She Wants Revenge (American Horror Story)

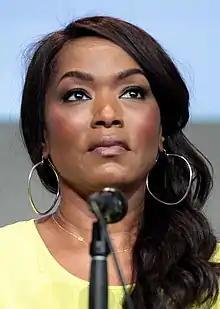
Reviewers criticized the under-utilization of Angela Bassett in the series as a whole and believed Ramona's storyline did not fit in the episode.

The episode received mixed to positive reviews, earning a 64% approval rating based on 14 reviews, with an average score of 6.6/10, on review aggregator Rotten Tomatoes. The critical consensus reads: "Angela Bassett shines as Ramona Royale in "She Wants Revenge," but her story arc feels forced this late in the season of "Hotel"." Alex Stedman from "Variety" believed that "the aptly titled "She Wants Revenge" moves the plot quickly in ways that few episodes before it have", complimenting the plotline as well as the upcoming expectations the episode enabled. Michael Calia from "The Wall Street Journal" commented that "[a]fter getting lost in Det. John Lowe's long, strange, bloody and warped trip last time, "AHS: Hotel" turned its attention back to the character at the center of it all, Lady Gaga's the Countess. This week's episode, "She Wants Revenge", casts the Countess as an immortal on a mission. Well, make that several missions." Matt Fowler from IGN was also of the same opinion, saying, ""Hotel" sobered up this week, peeling itself away from its current streak of enjoyable-but-masturbatory flashbacks to coldly remind us that the beating heart of this season is an unfathomably dull vampire story."